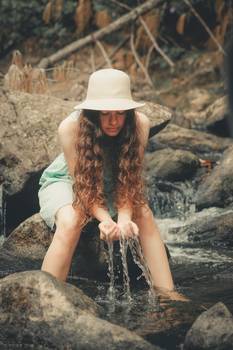
Label: No Watermark